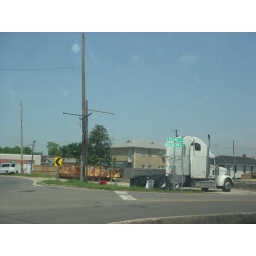
the building at the bend in jefferson highway